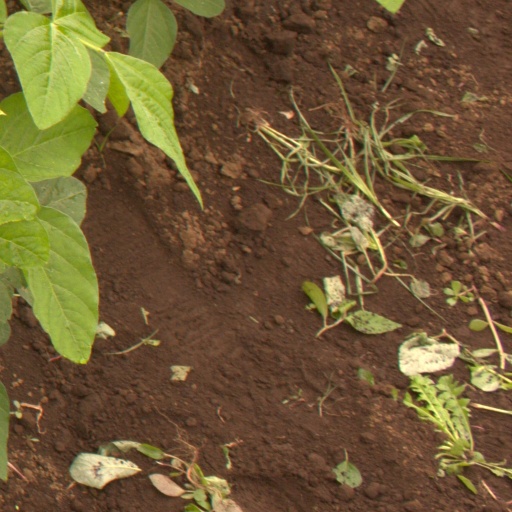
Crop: soybean